Seefeld-Hechendorf station

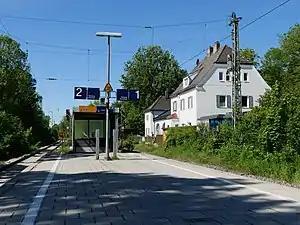
2019

Seefeld-Hechendorf station is a railway station in the municipality of Seefeld, located in the Starnberg district in Upper Bavaria, Germany.